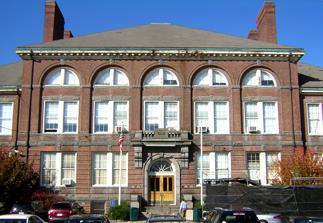
Building: Coddington School
Country: United States of America
Year built: 1909
United States historic place Coddington School U.S. National Register of Historic Places Show map of Massachusetts Show map of the United States Location 26--44 Coddington St., Quincy, Massachusetts Coordinates 42°15′9″N 71°0′7″W / 42.25250°N 71.00194°W / 42.25250; -71.00194 Area 1.3 acres (0.53 ha) Built 1909 Architect Charles A. Brigham Architectural style Colonial Revival MPS Quincy MRA NRHP reference No. 89001323 Added to NRHP September 20, 1989 2015 The Coddington School is a historic school building at 26-44 Coddington Street in Quincy, Massachusetts .  Built in 1909, this three-story brick building is the finest Colonial Revival school building in the city.  It was designed in late 1907 by Charles A. Brigham , who is not to be confused with the better known and similarly-named Charles Brigham . It was used from the 1960s to the 2000s as part of Quincy Junior College (now Quincy College ), and is now the headquarters of the Quincy School Department , as well as other municipal departments. The building was listed on the National Register of Historic Places in 1989. See also National Register of Historic Places listings in Quincy, Massachusetts References